Thadal

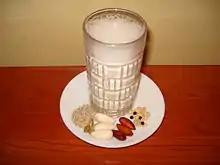
Sindhi Thadal drink.

Thadal is a cooling and energizing drink, used by the people and pehlwan of the Sindh province in Pakistan. The drink keeps the wrestler's liver cool during fights and exercises. The drink is prepared using ground char magaz,(blend of melon seeds, namely pumpkin, cantaloupe, watermelon and cucumber seeds) dry fruits, pepper and almonds.